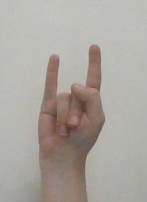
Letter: la